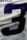
Number: 3